Souparnika River

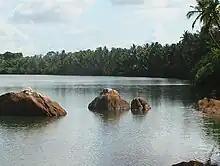
Tranquil waters of "Souparnika River".

Souparnika River or Sowparnika nadi is a river flowing through Byndoor taluk in Karnataka, India. It joins with the Varahi River, Kedaka River, Chakra River, and Kubja River known as Panchagangavali river and merges into the Arabian Sea. It flows near Mookambika temple, Kollur hence sometimes known as Kolluru nadi and is considered holy river by devotees of the temple.